Tägerwilen

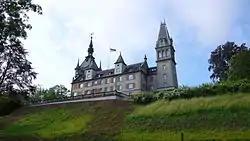
Castell Castle

Castell Castle is listed as a Swiss heritage site of national significance. The entire Untersee region, which includes Tägerwilen, is part of the Inventory of Swiss Heritage Sites.